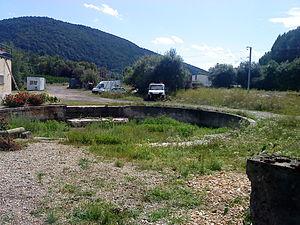
Les restes du pont tournant de la gare de La Cluse
La gare de La Cluse est une ancienne gare ferroviaire française des lignes de Bourg-en-Bresse à Bellegarde et d'Andelot-en-Montagne à La Cluse, située sur le territoire de la commune de Montréal-la-Cluse, dans le département de l'Ain en région Auvergne-Rhône-Alpes.